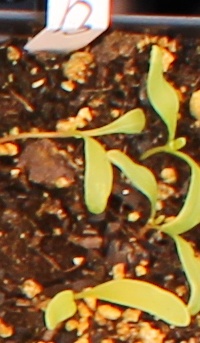
Label: Sugar beet